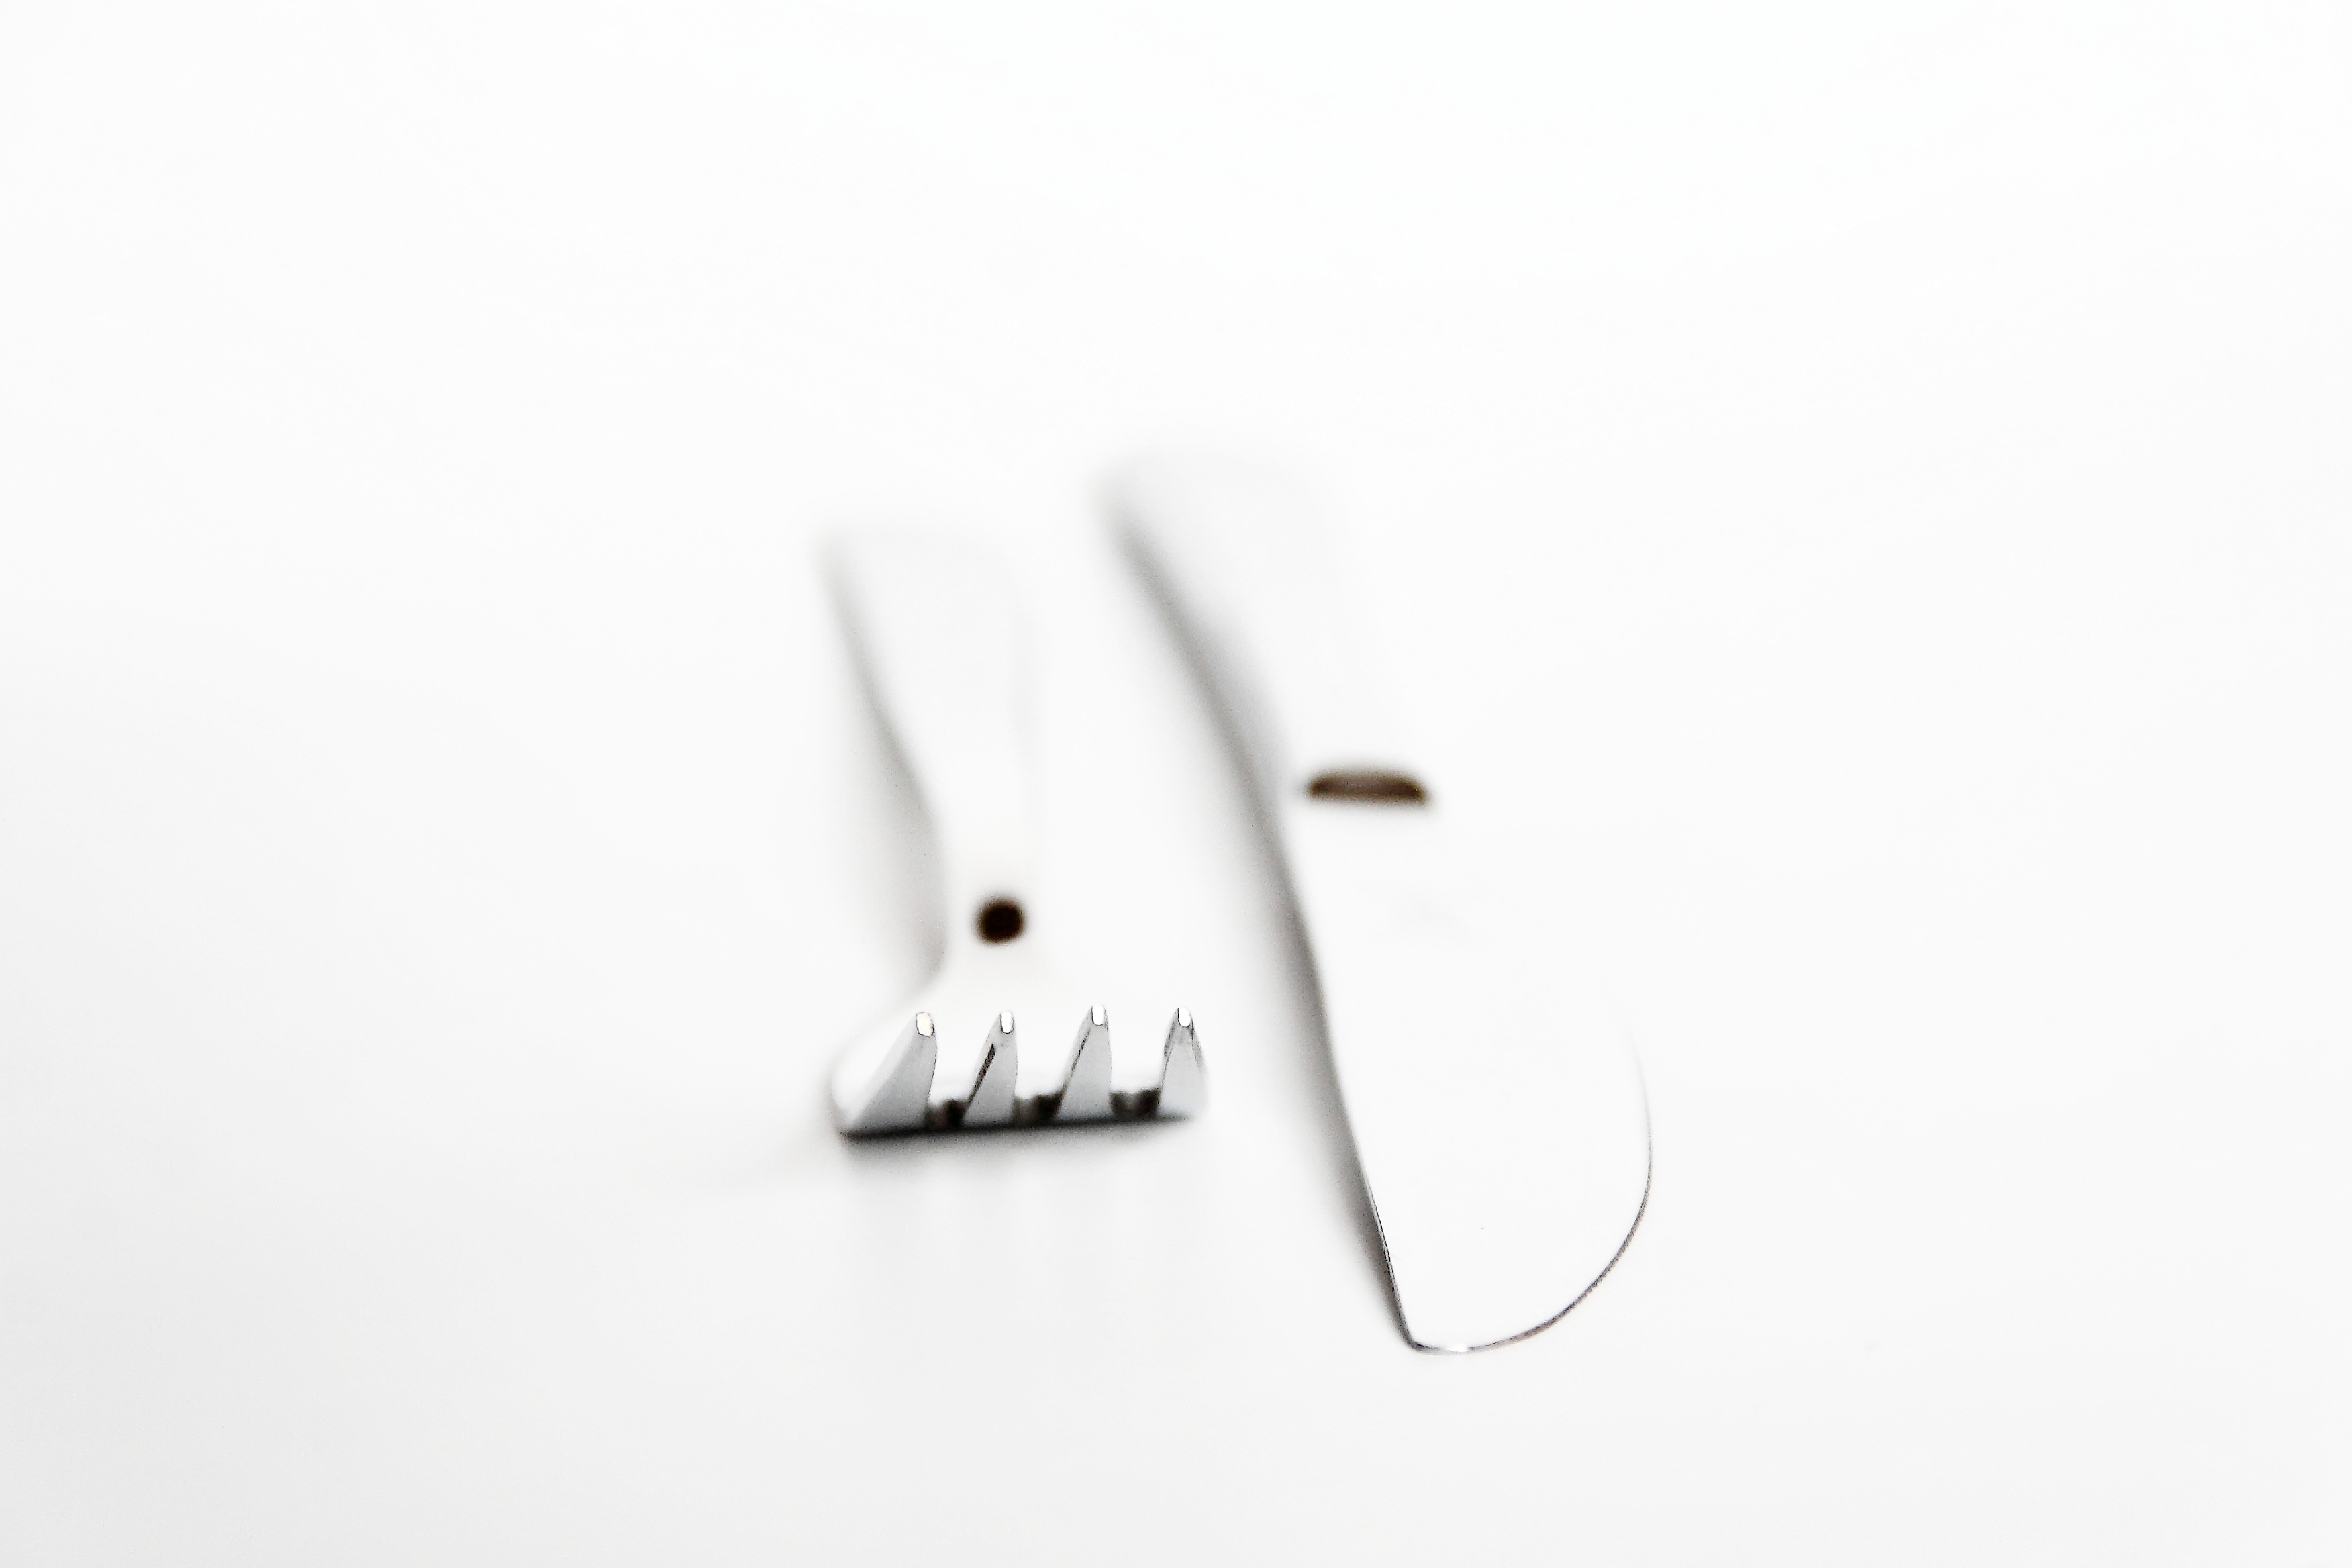
hand, fork, cutlery, wing, finger, metal, close, tableware, knife, brand, product, jewellery, logo, moustache, fashion accessory